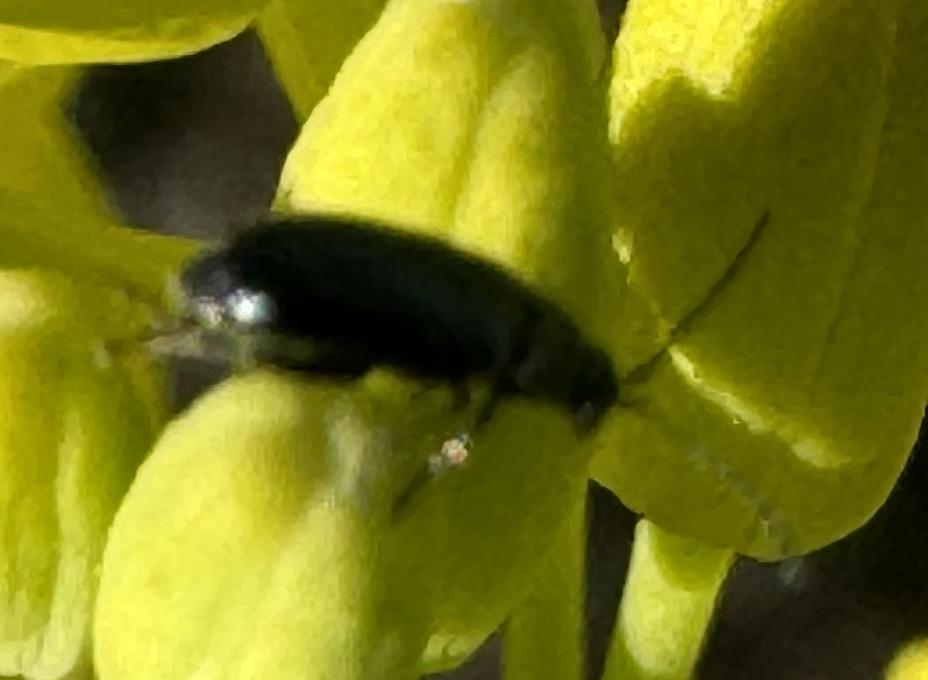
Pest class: crucifer_flea_beetle